Efua Sutherland

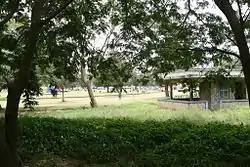
Efua Sutherland Children's Park. Located near the centre of Accra, this 12-acre public space was secured by Sutherland in the 1980s as a park for all children.

Sutherland experimented creatively with storytelling and other dramatic forms from indigenous Ghanaian traditions. Her plays were often based on traditional stories, but also borrowed from Western literature, transforming African folktale conventions into modern dramatic theatre techniques. Many of her poems and other writings were broadcast on "The Singing Net", a popular radio programme started by Henry Swanzy, and were subsequently published in his 1958 anthology "Voices of Ghana". The 1960 first issue of "Okyeame" magazine contains her short story "Samantaase", a retelling of a folktale. Her best known plays are "Edufa" (1967) (based on "Alcestis" by Euripides), "Foriwa" (1967), and "The Marriage of Anansewa" (1975).